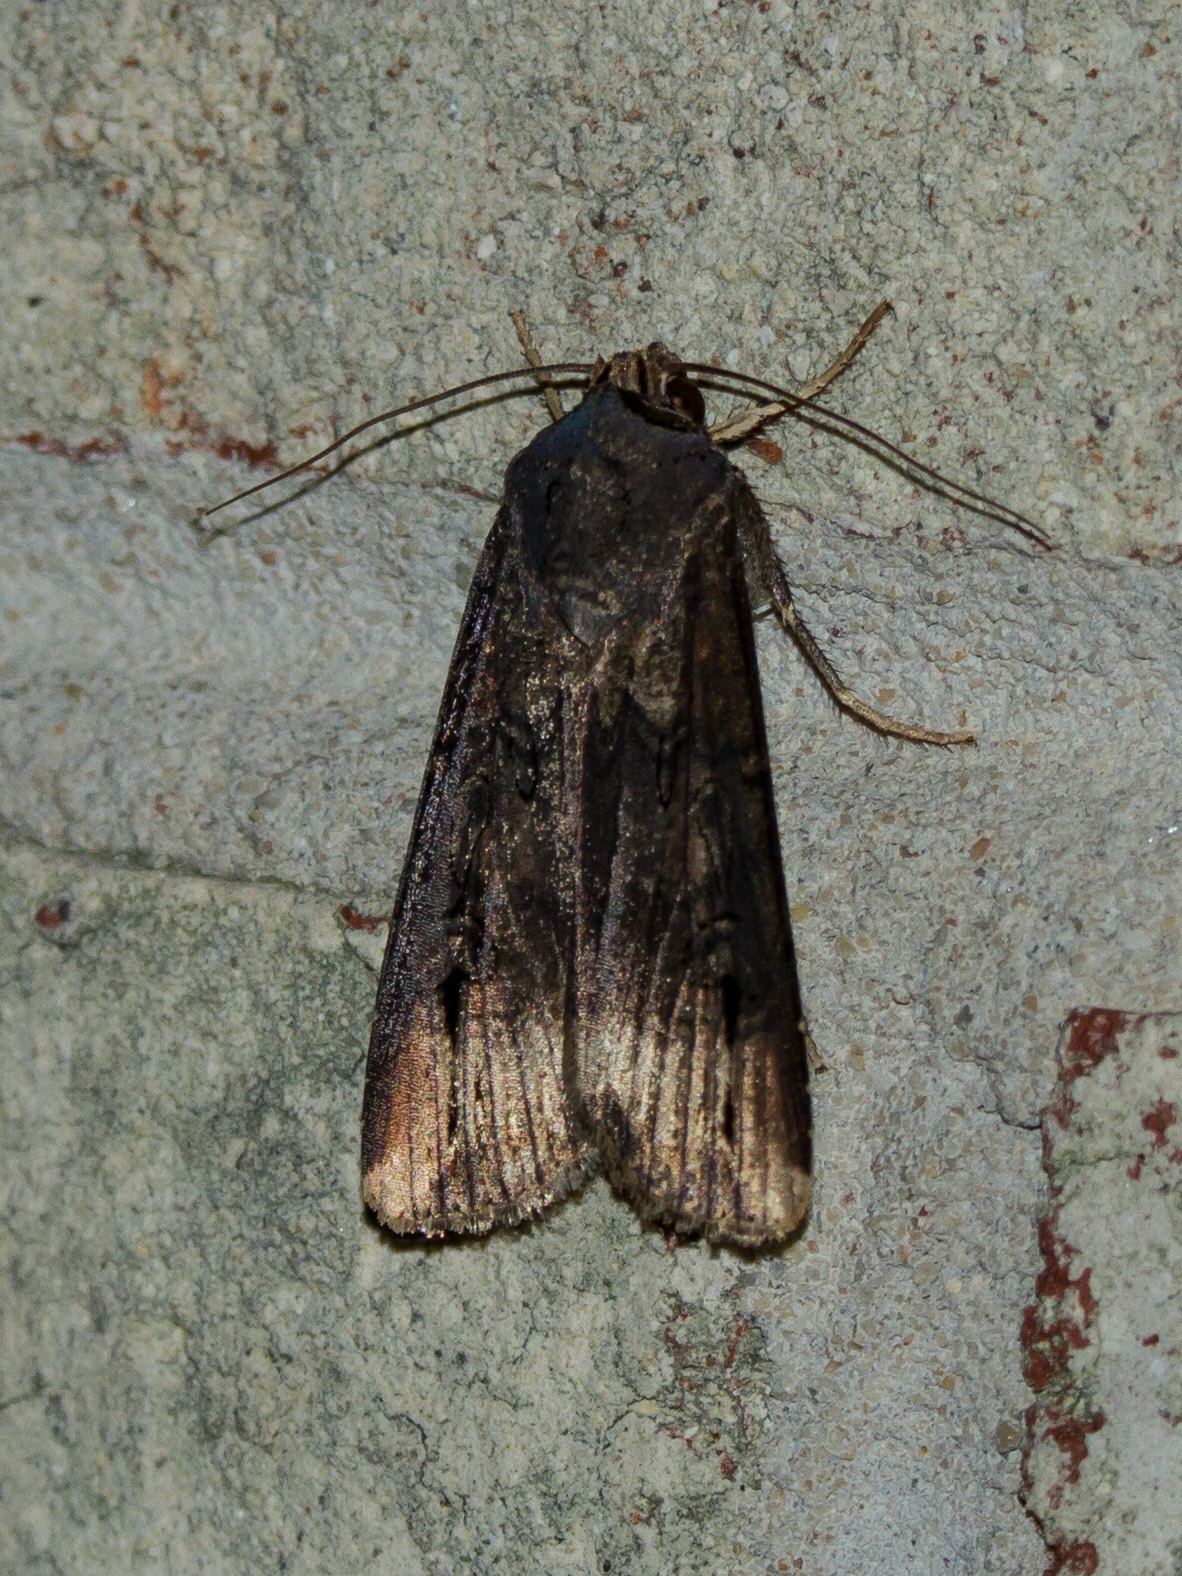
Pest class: cutworms